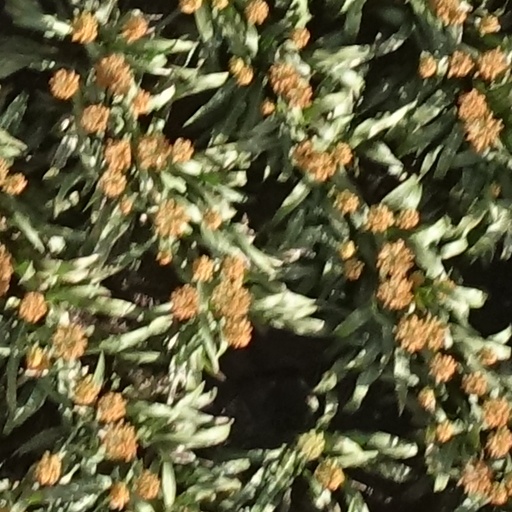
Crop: sorghum